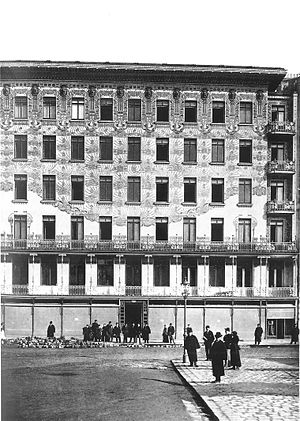
Majolikahaus
Majolikahaus i 1899, et år gammelt.
Majolikahaus er en beboelsesejendom i Naschmarkt i Wien, Østrig, tegnet af den østrigske arkitekt Otto Wagner.